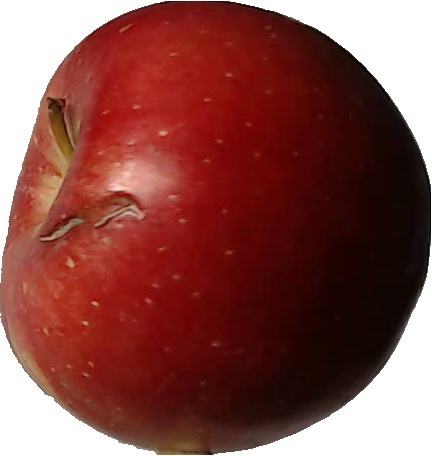
Label: apple_braeburn_1